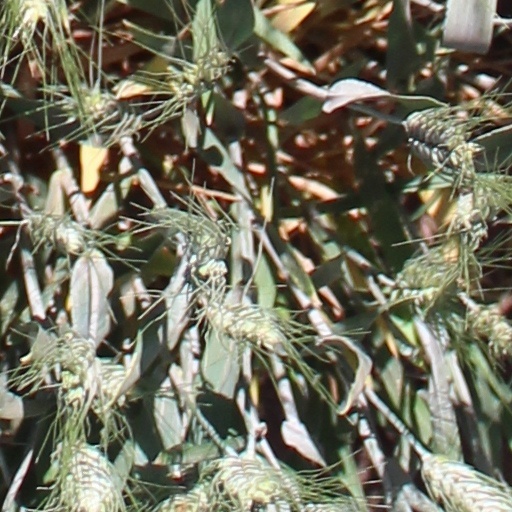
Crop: wheat